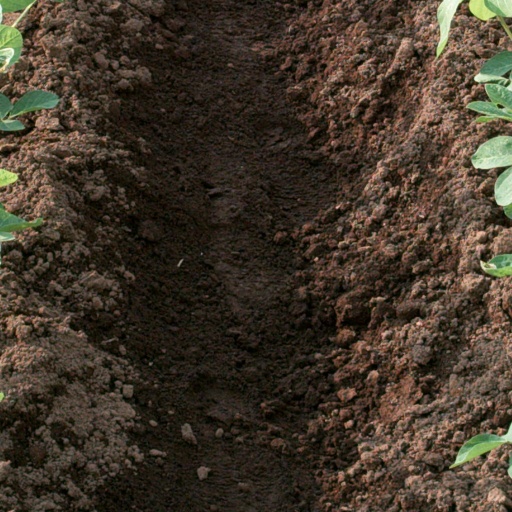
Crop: soybean